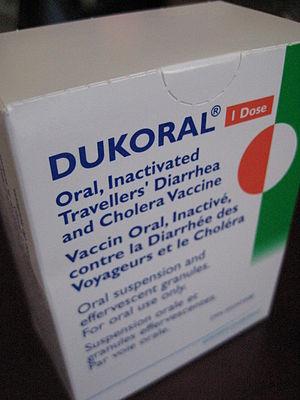
Boîte en carton d'un dose de Dukoral, vaccin anticholérique oral. Elle renferme un flacon en verre contenant le vaccin, un paquet de bicarbonate de sodium et un feuillet informatif. Ce paquet a été distribué au Canada, comme le démontrent les indications bilingues anglais-français. Le paquet doit être réfrigéré. Il porte des numéros de lot et une date de péremption.